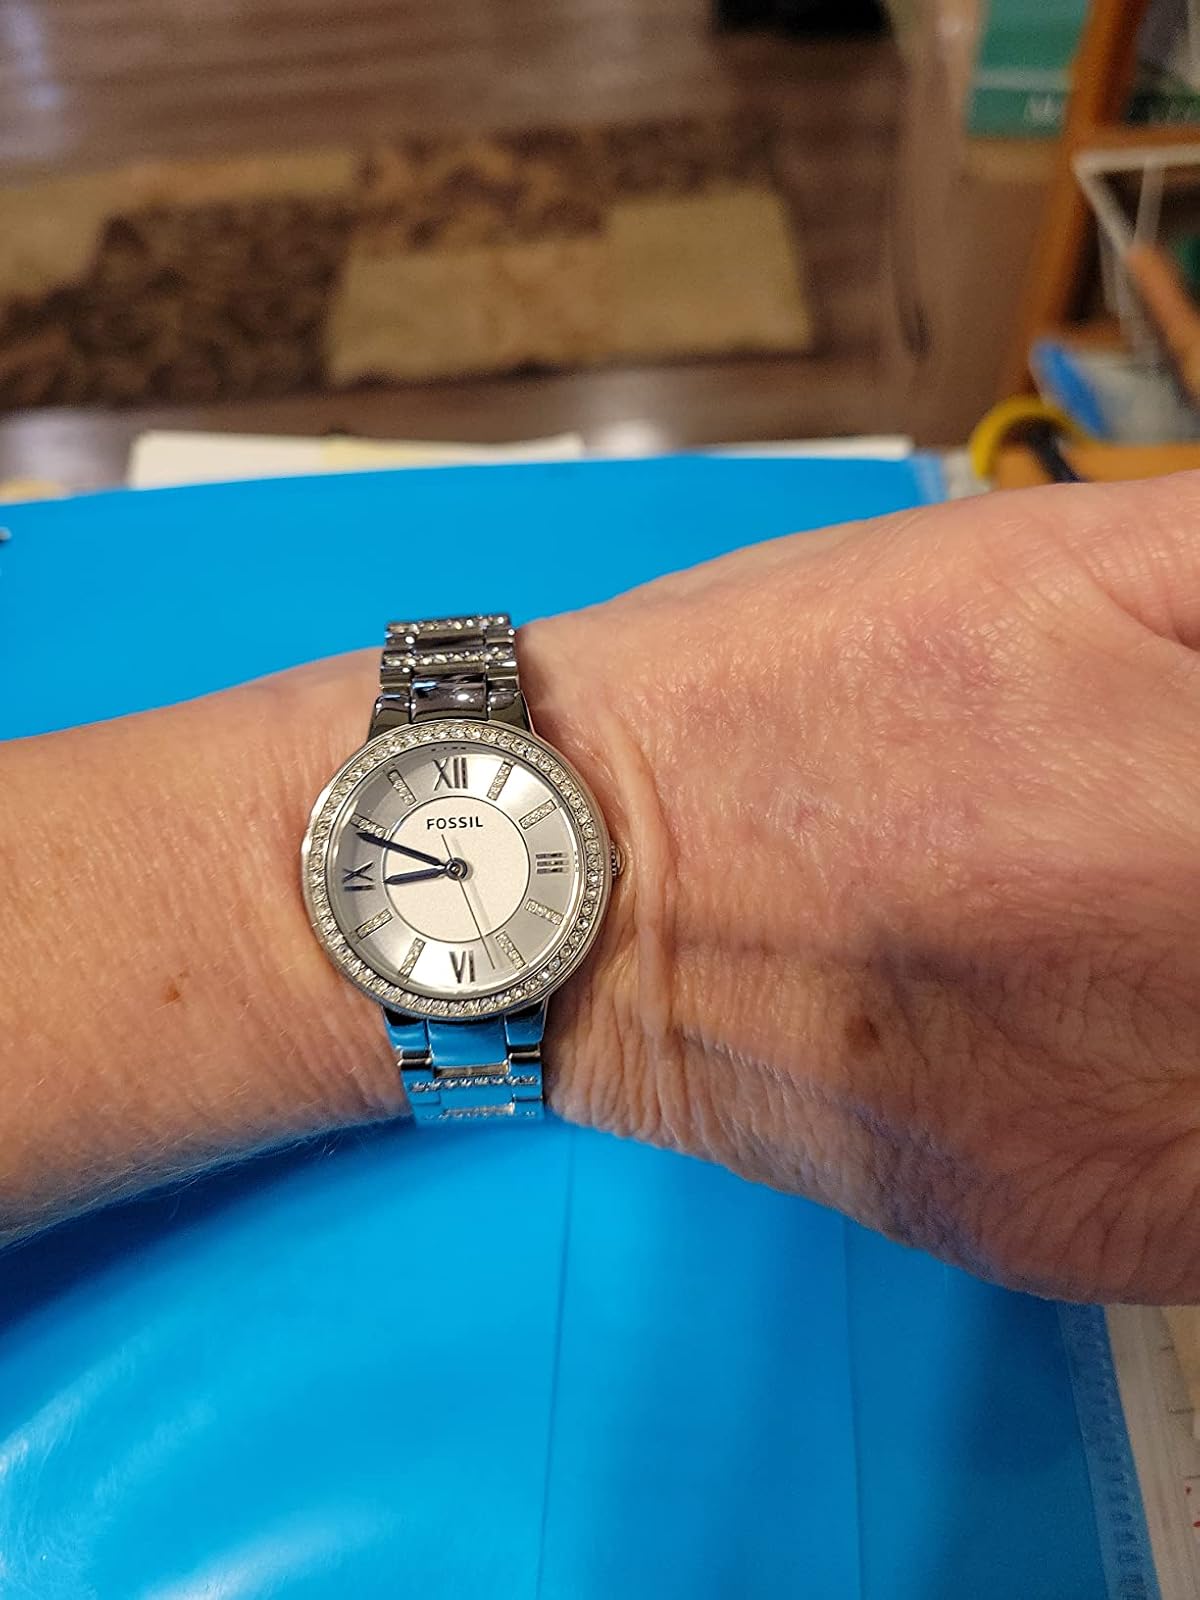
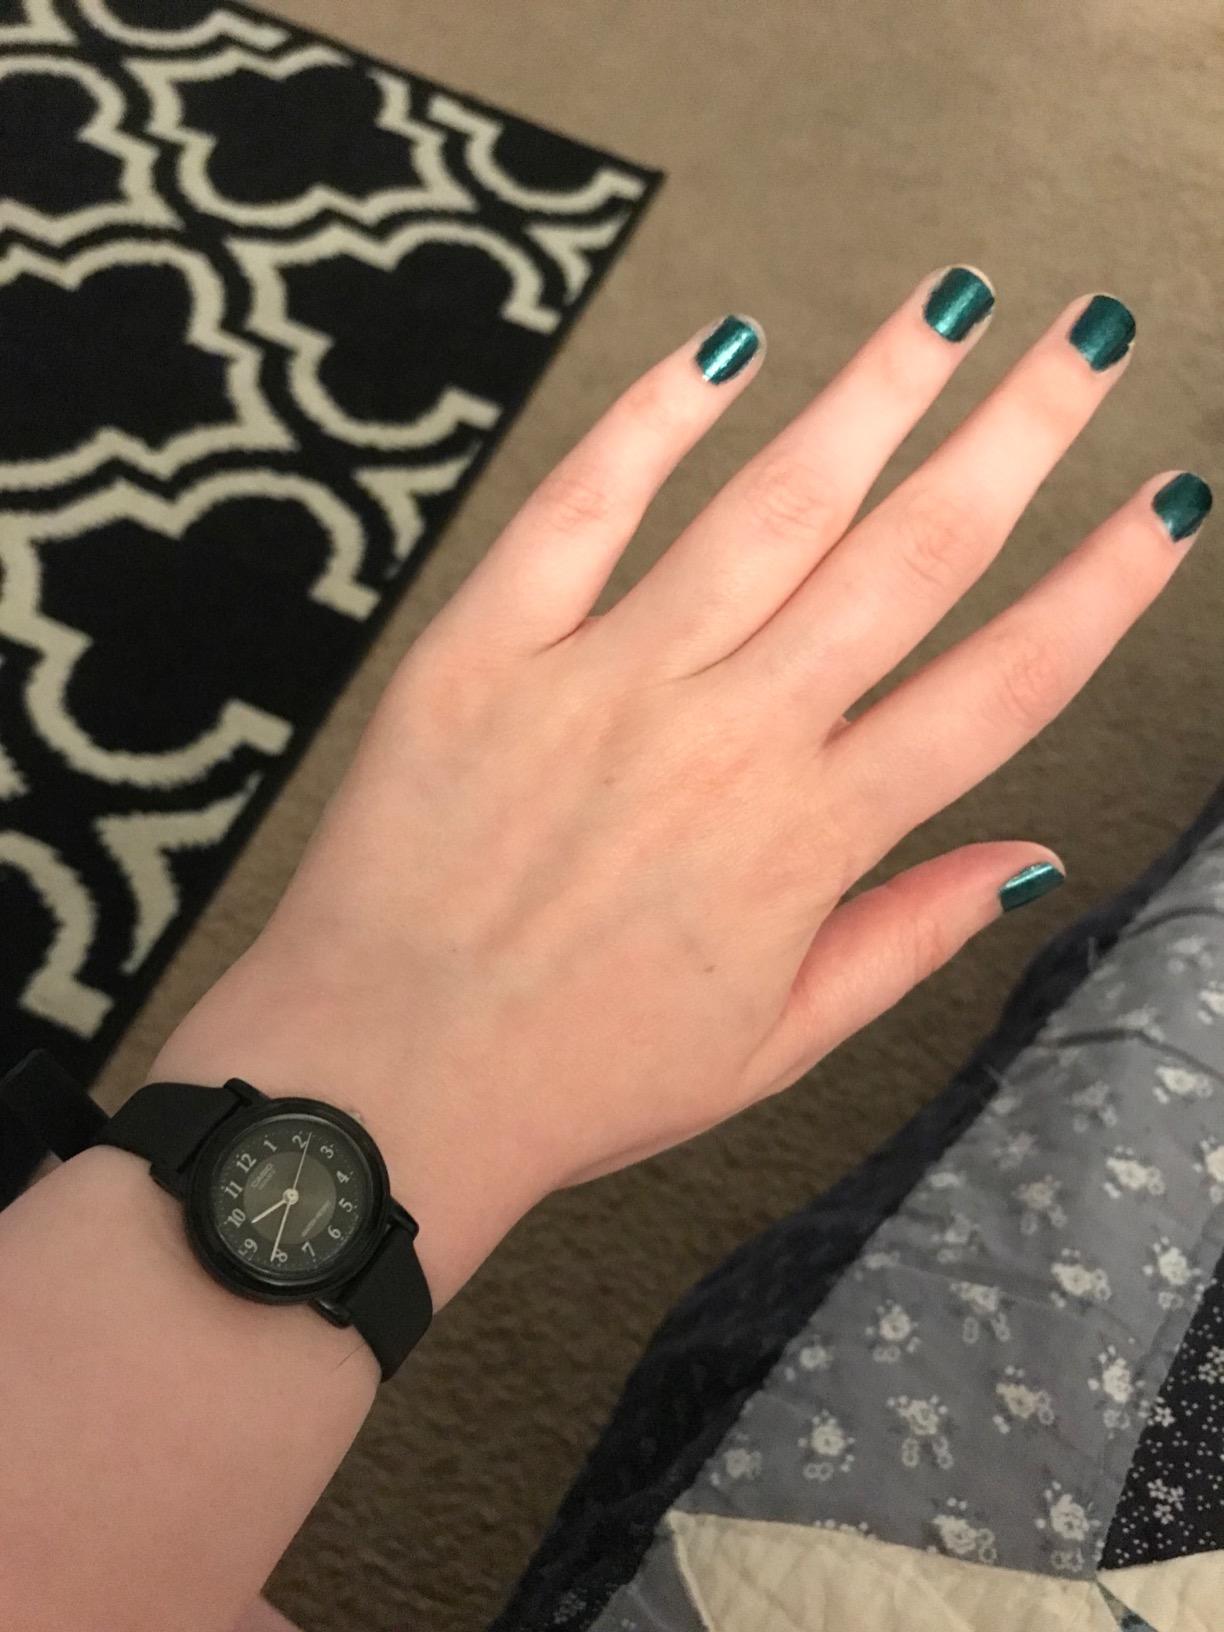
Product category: accessories_watch
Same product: no